Bavaria statue

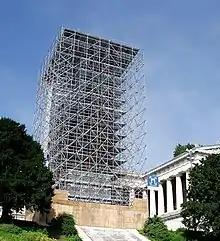
The scaffolded "Bavaria" statue during renovation, August 2002

An investigation of the "Bavaria" statue by experts revealed such serious damage that the statue had to be closed to visitors in 2001. In all, over 30 separate flaws were detected.